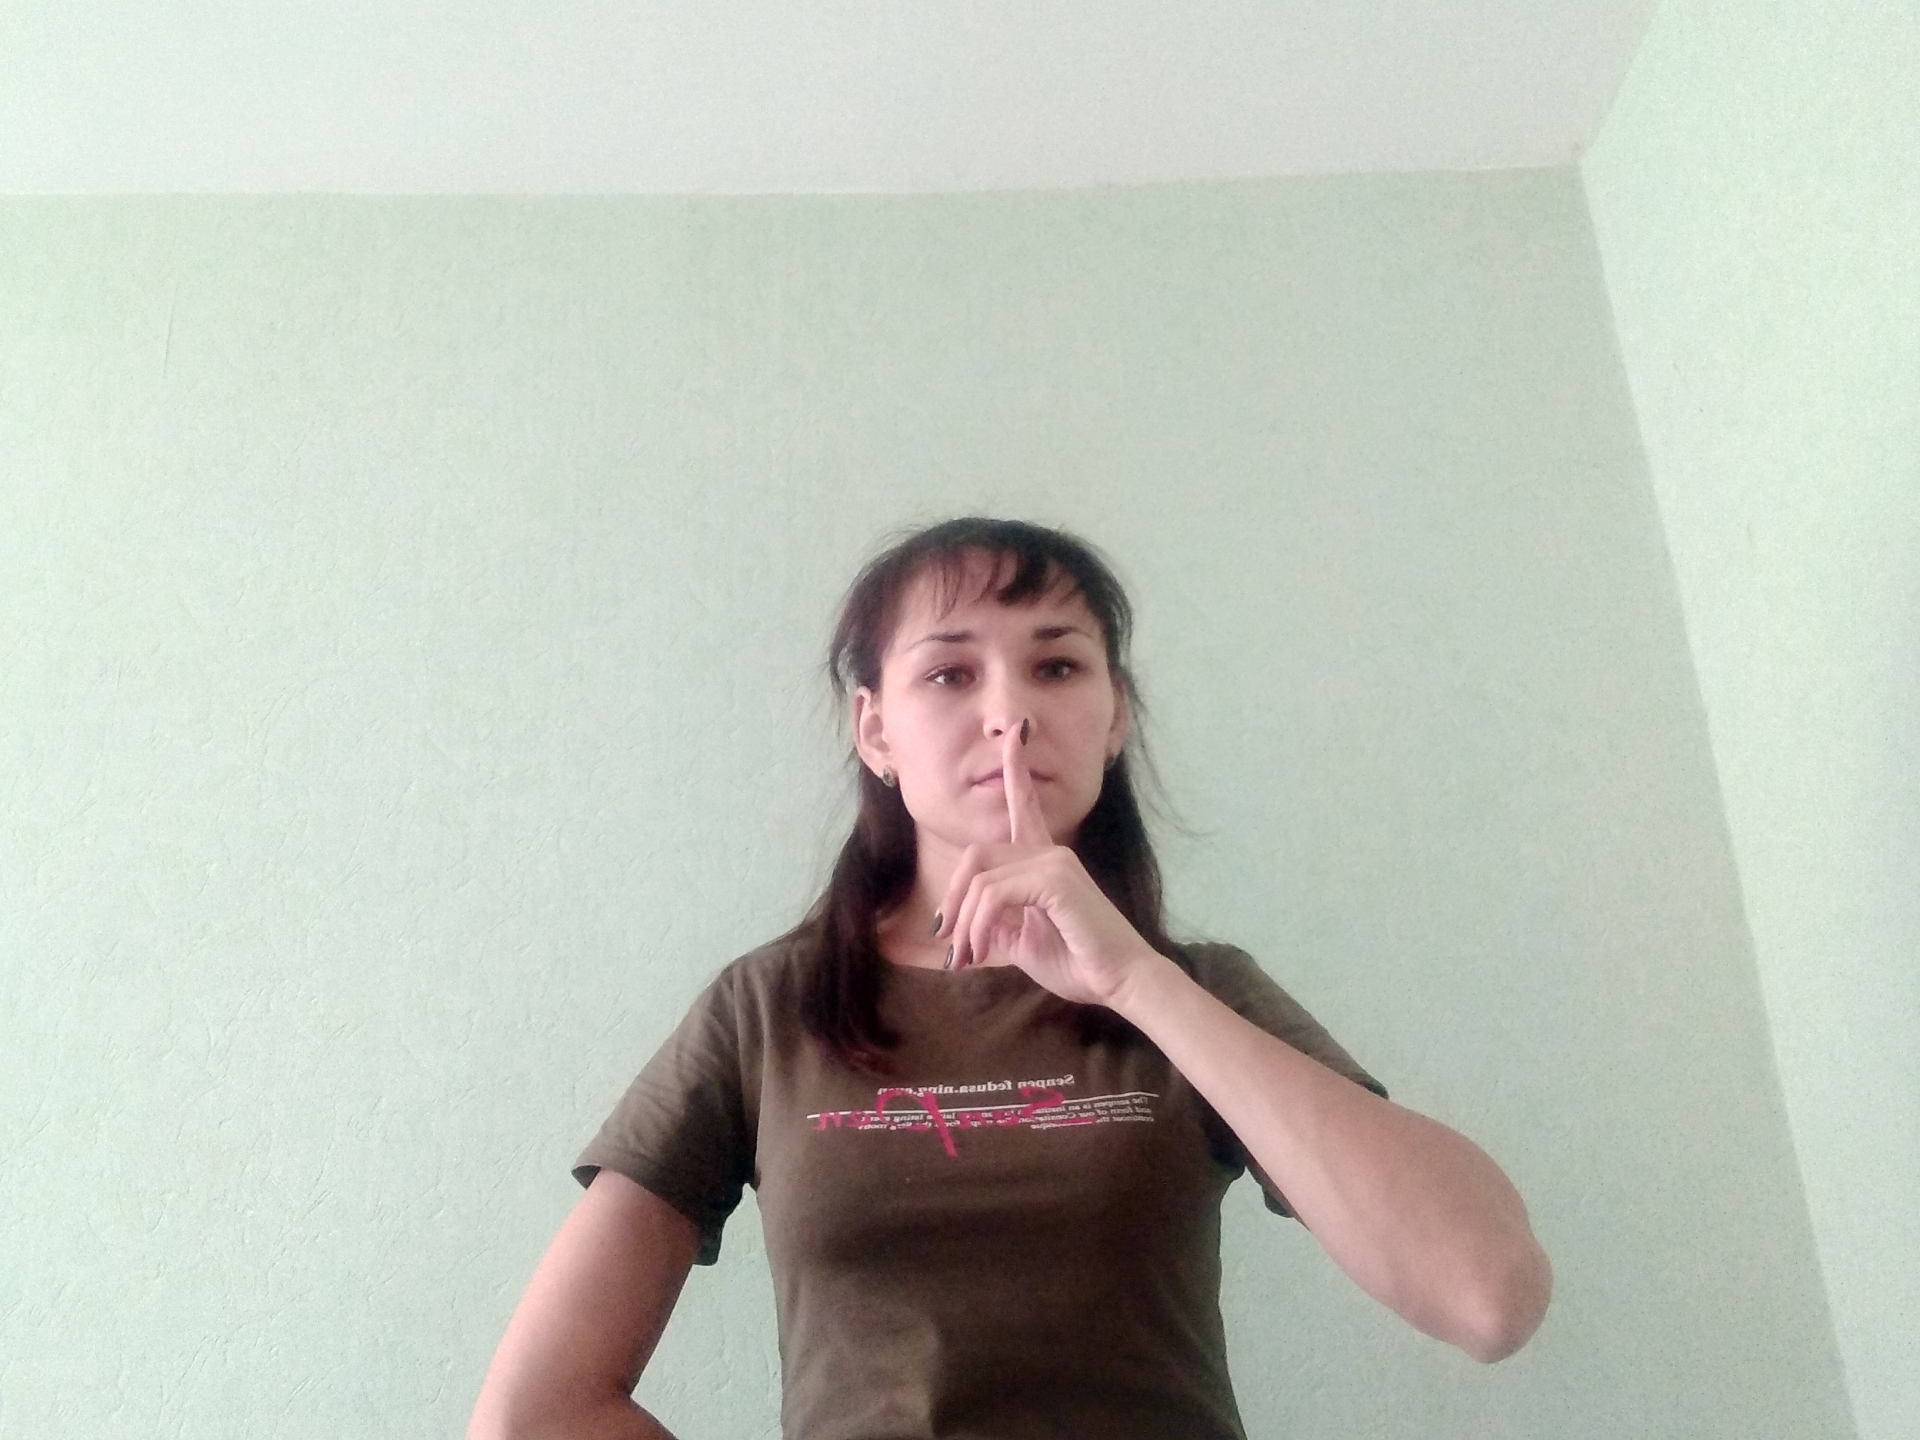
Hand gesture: mute